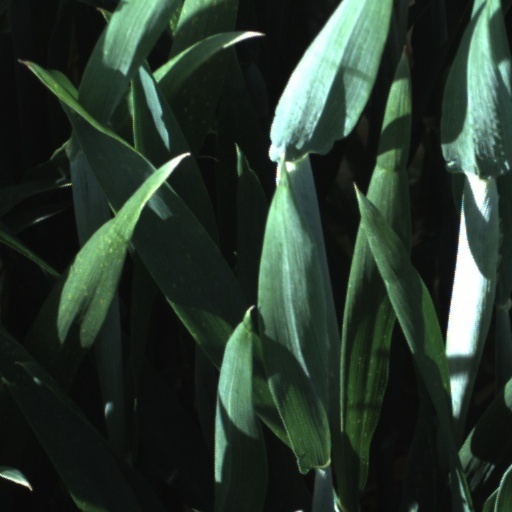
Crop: wheat